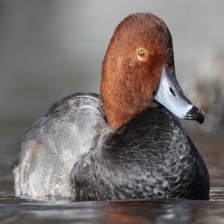
Species: RED HEADED DUCK
Scientific name: AYTHYA AMERICANA
ImageNet parent category: drake